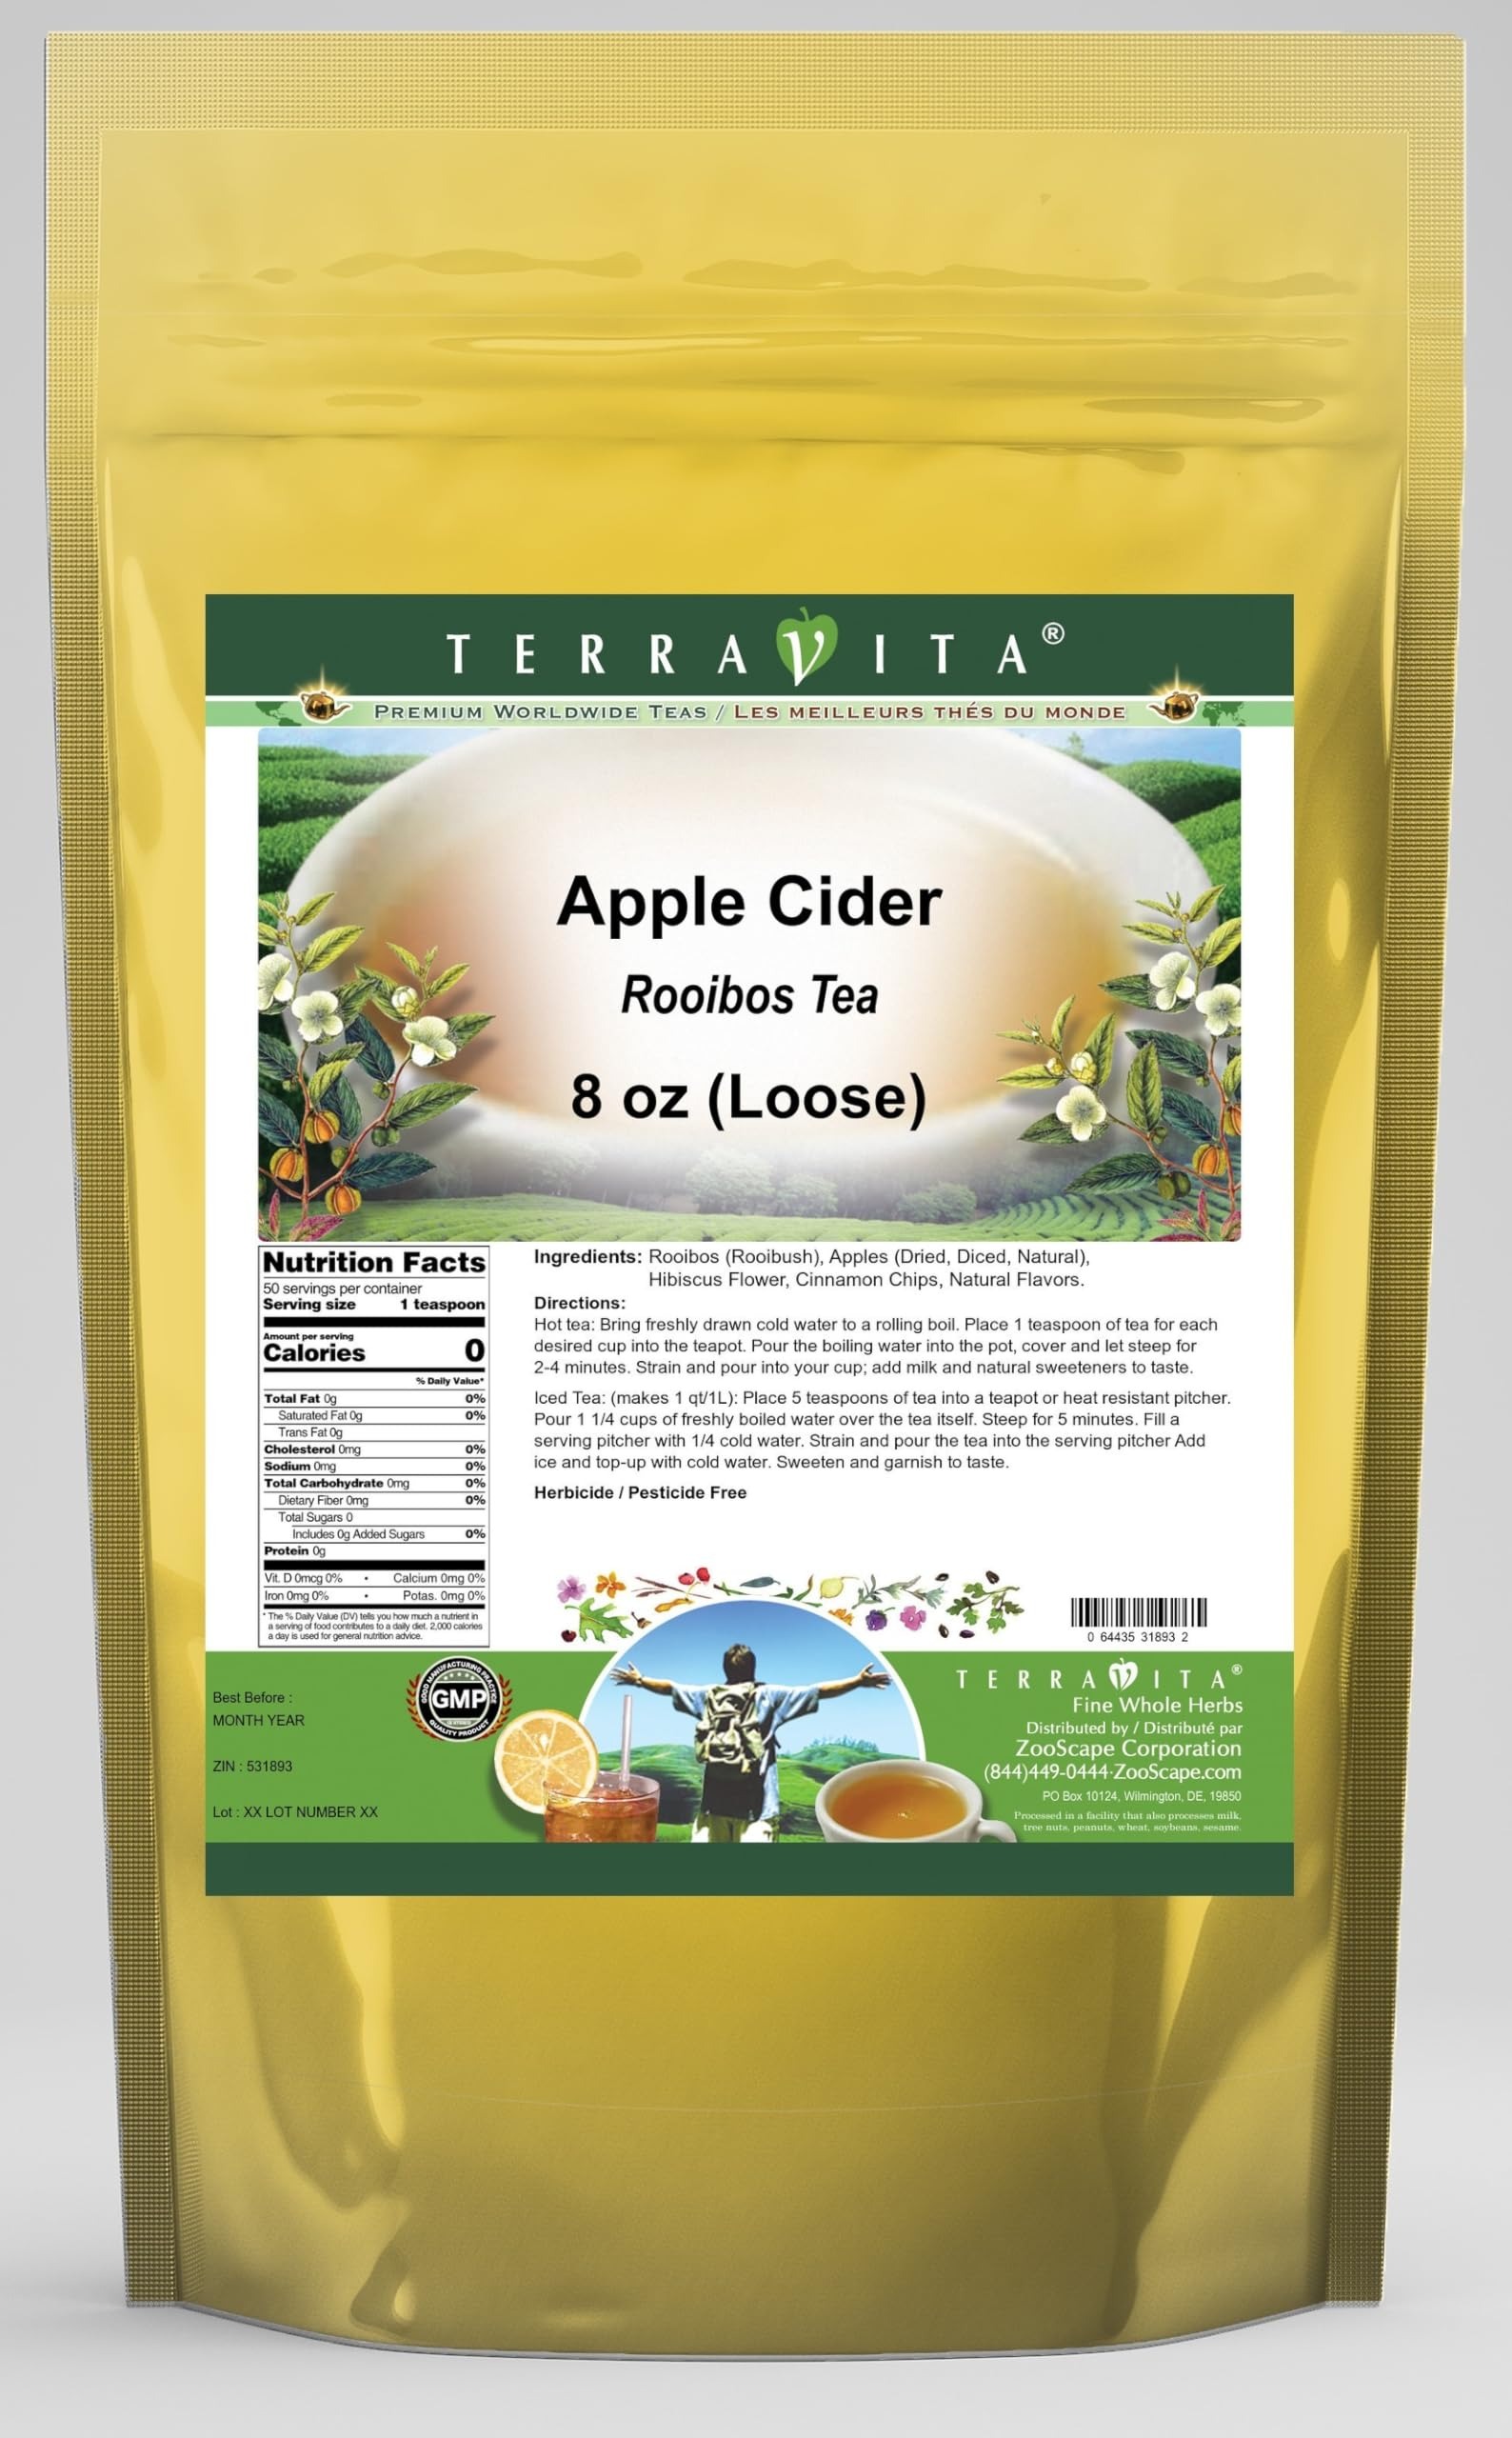
Item Name: Apple Cider Rooibos Tea (Loose) (8 oz, ZIN: 531893)
Bullet Point 1: Our Apple Cider Rooibos Tea is a delightful flavored Rooibos tea with Dried Apples (Diced, Natural), Hibiscus Flower and Cinnamon Chips that you will really enjoy! The unique Apple Cider aroma and taste is a delight! - Ingredients: Rooibos tea, Dried Apples (Diced, Natural), Hibiscus Flower, Cinnamon Chips and Natural Apple cider Flavor.
Bullet Point 2: No fillers.
Bullet Point 3: Manufacturer: TerraVita
Bullet Point 4: Size: 8 oz
Bullet Point 5: Loose Leaf Rooibos Tea - Packed in a convenient upright pouch!
Product Description: Our Apple Cider Rooibos Tea is a delightful flavored Rooibos tea with Dried Apples (Diced, Natural), Hibiscus Flower and Cinnamon Chips that you will really enjoy! The unique Apple Cider aroma and taste is a delight! - Ingredients: Rooibos tea, Dried Apples (Diced, Natural), Hibiscus Flower, Cinnamon Chips and Natural Apple cider Flavor. - Hot tea brewing method: Bring freshly drawn cold water to a rolling boil. Place 1 teaspoon of tea for each desired cup into the teapot. Pour the boiling water into the pot, cover and let steep for 2-4 minutes. Strain and pour into your cup; add milk and natural sweeteners to taste. - Iced tea brewing method: (to make 1 liter/quart): Place 5 teaspoons of tea into a teapot or heat resistant pitcher. Pour 1 1/4 cups of freshly boiled water over the tea itself. Steep for 5 minutes. Fill a serving pitcher with 1/4 cold water. Strain and pour the tea into the serving pitcher Add ice and top-up with cold water. Sweeten and garnish to taste. - TerraVita is an exclusive line of premium-quality, natural source products that use only the finest, purest and most potent ingredients found around the world. TerraVita is hallmarked by the highest possible standards of purity, potency, stability and freshness. All of our products are prepared with the highest elements of quality control, from raw materials through the entire manufacturing process, up to and including the moment that the bottles or bags are sealed for freshness and shipped out to you. Our highest possible standards are certified by independent laboratories and backed by our personal guarantee. - TerraVita exists to meet and ensure your family's health and wellness without the harmful effects of chemicals and health products. We strive to make all of our products affordable and reliable
Value: 8.0
Unit: Ounce

Price: 29.13